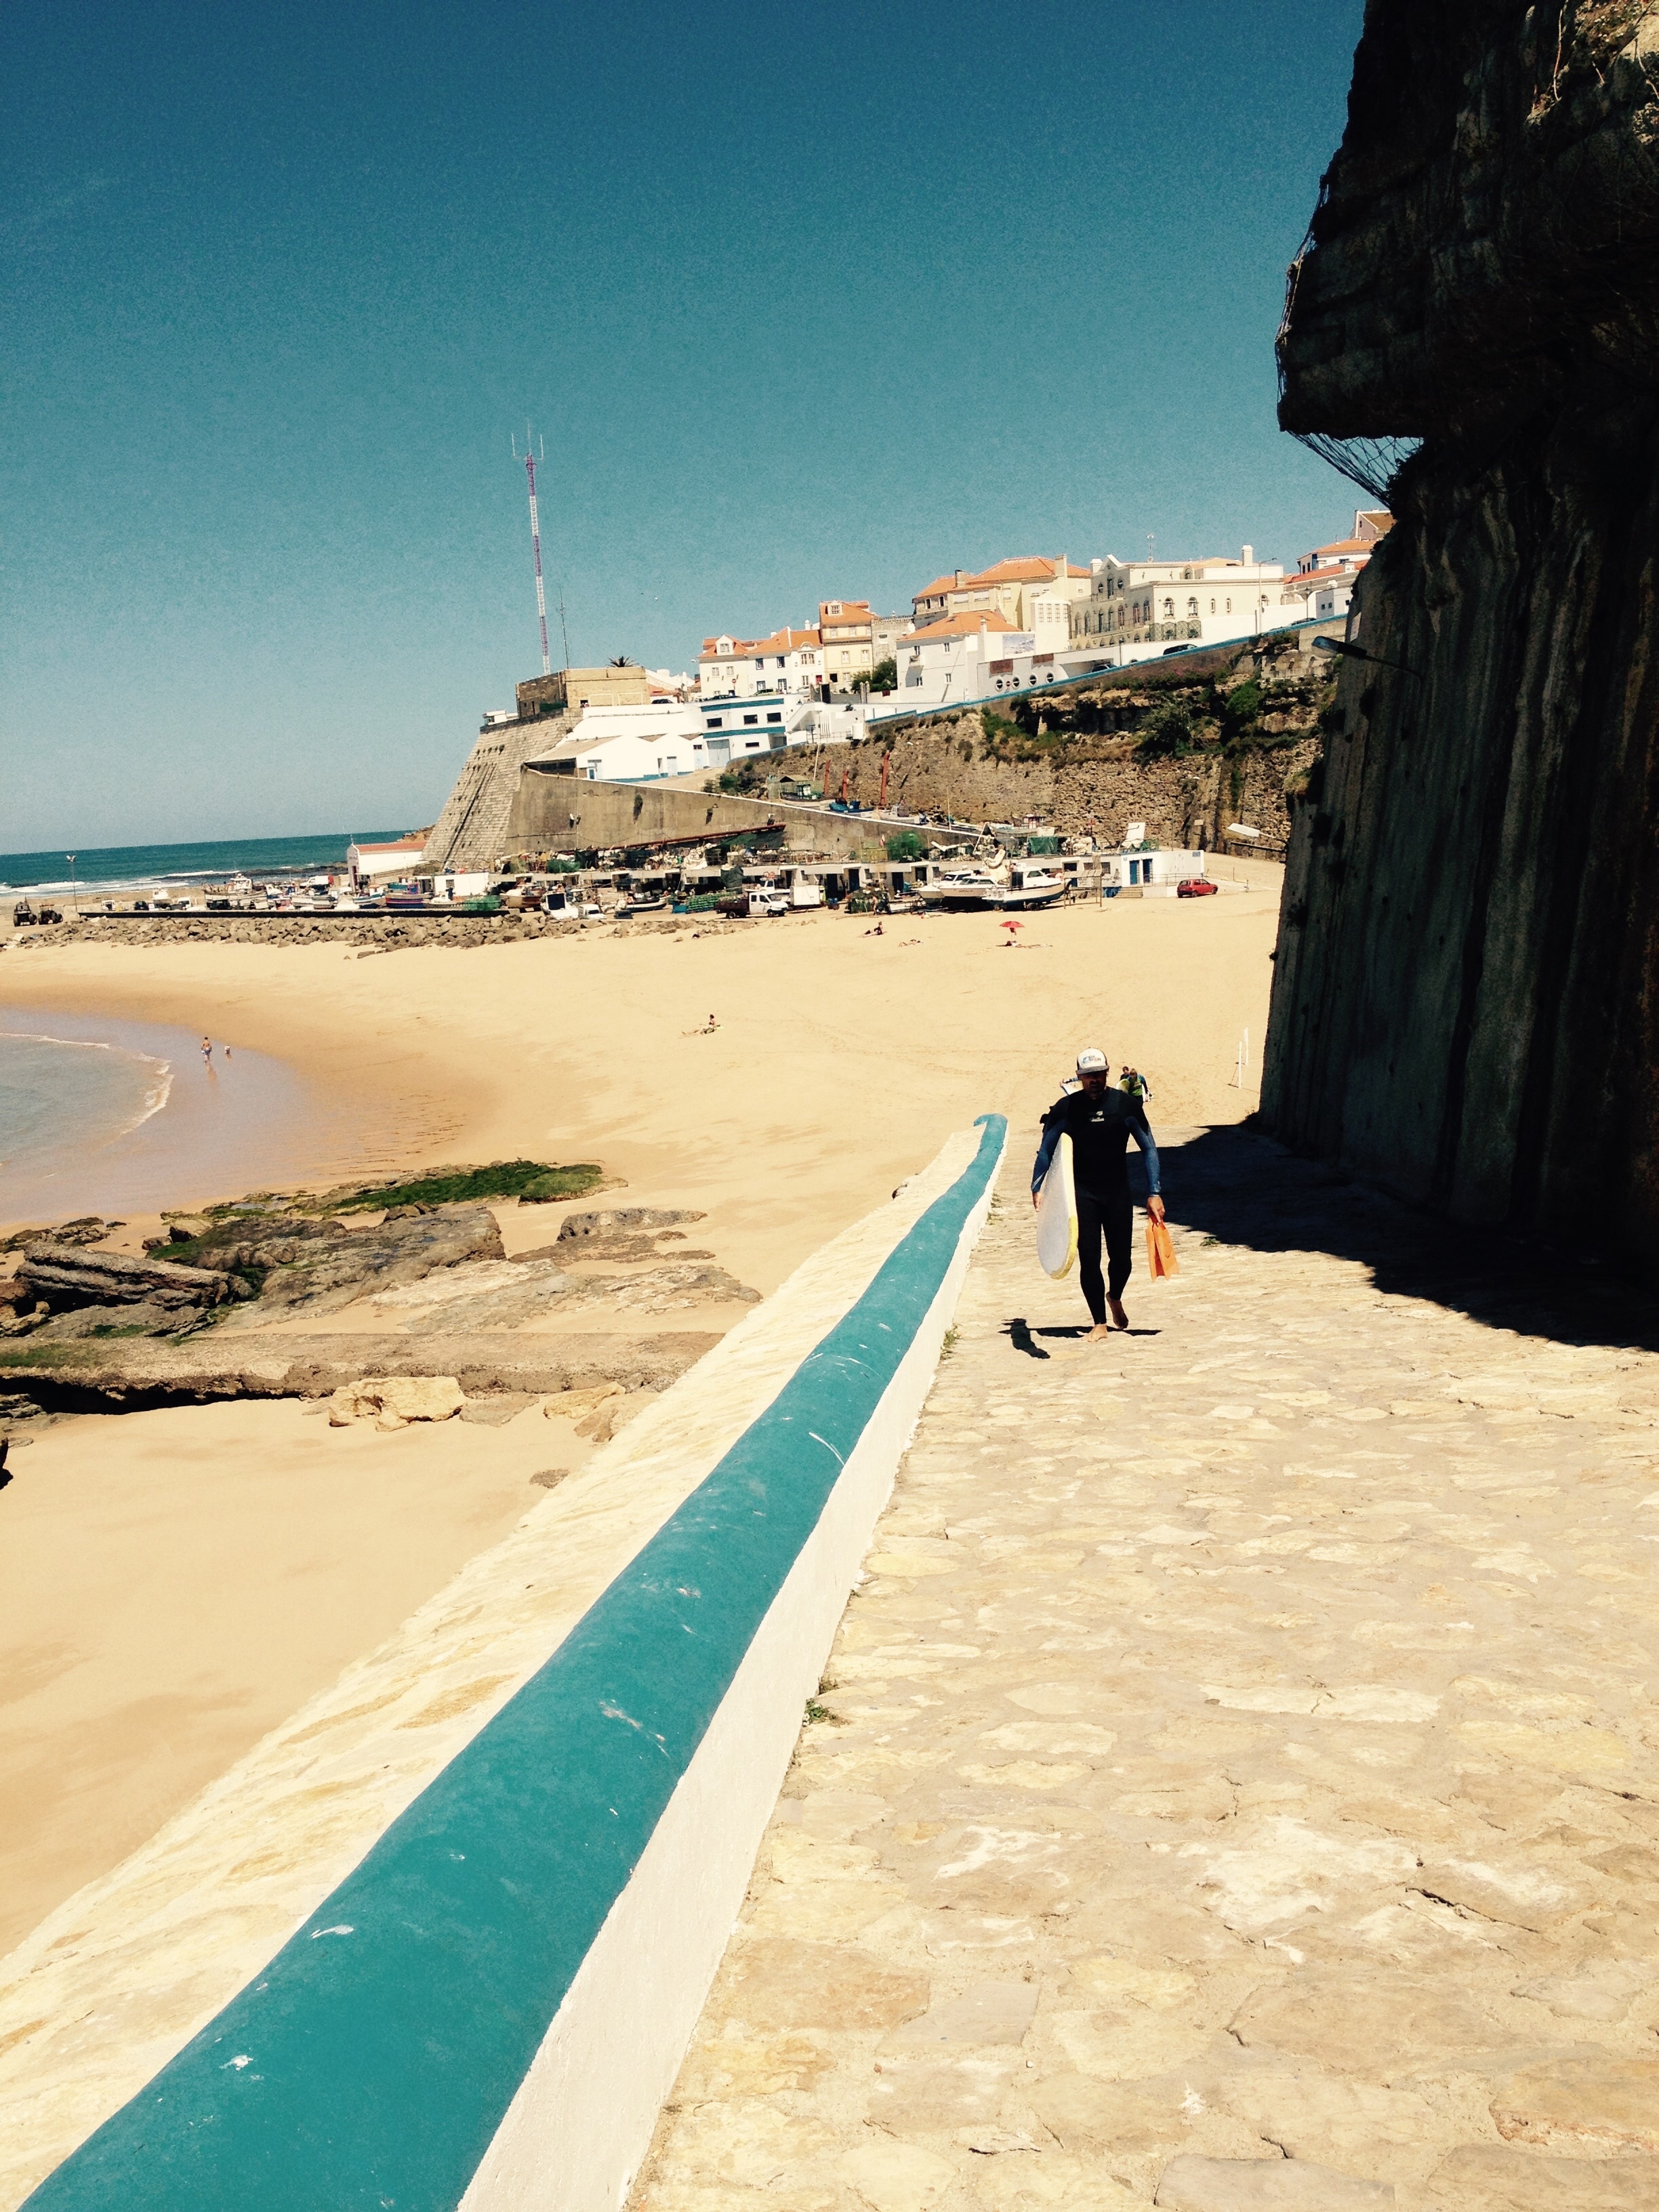
beach, sea, coast, water, sand, ocean, sport, shore, wave, walkway, vacation, travel, surfer, surf, surfboard, holiday, bay, terrain, body of water, cape